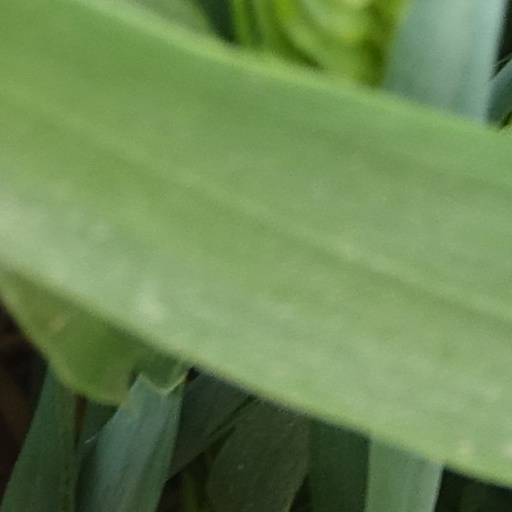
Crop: wheat